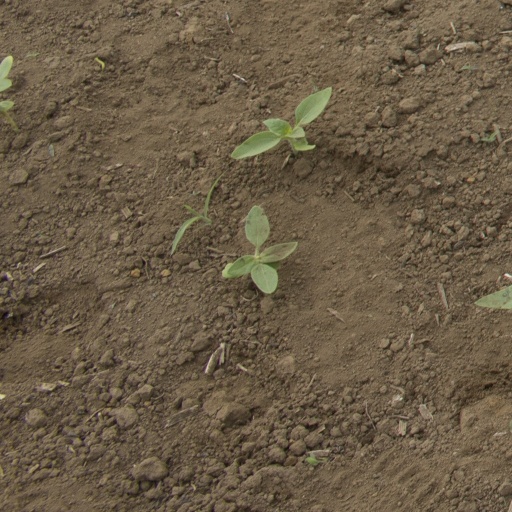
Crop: Jerusalem artichoke